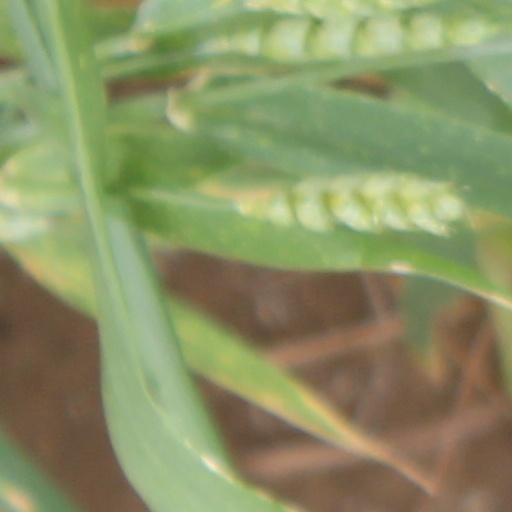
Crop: wheat